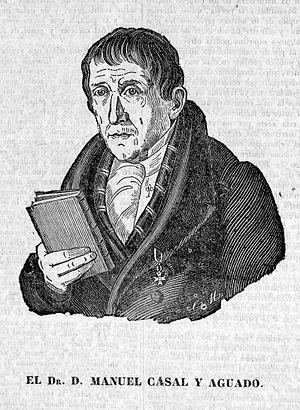
Semanario Pintoresco Español est une publication périodique culturelle fondée à Madrid en 1836 par Ramón de Mesonero Romanos.